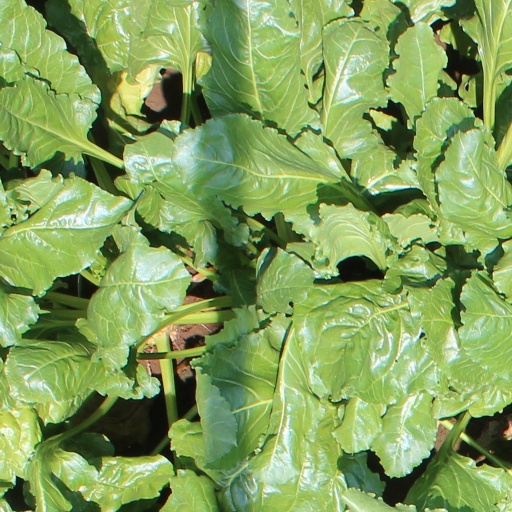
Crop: sugar beet